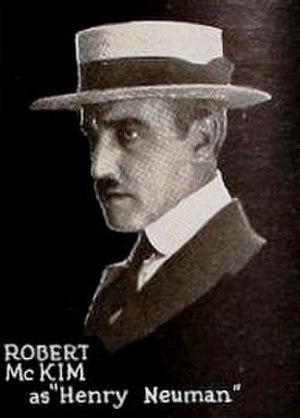
Robert McKim est un acteur américain du cinéma muet, né le 26 août 1886 à San Francisco en Californie aux États-Unis, mort le 4 juin 1927 à Hollywood en Californie.